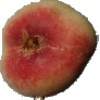
Label: Peach Flat 1